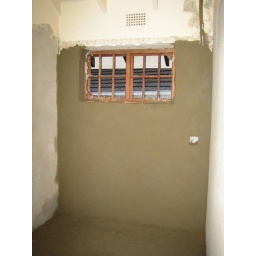
Not much exciting happening here - plastered walls, new window and plumbing for the washing machine in one corner.